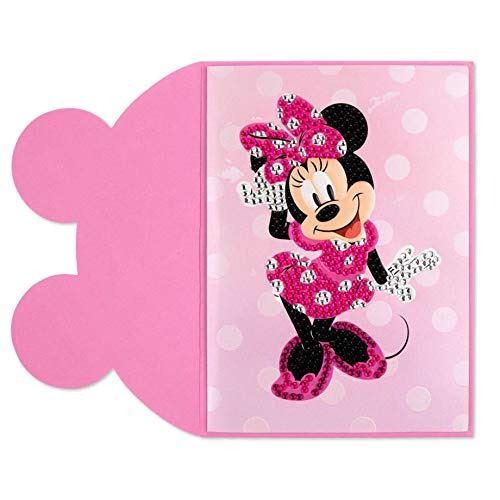
Item Name: PAPYRUS Cards, 1 EA
Bullet Point 1: Minnie Mouse struts her stuff on this pink, pink, pink blank greeting card bedazzled with silver, black, and (of course!) pink gems that really sparkle against the pink polka dot backdrop.
Bullet Point 2: Front & Inside Message: [Blank]
Bullet Point 3: Size: 5 in. x 7 in. (127 mm x 178 mm)
Product Description: Contents: 1 card with corresponding envelope; Envelope: Pink with pearlized polka dot pattern liner; Process: Pearlizing, embossing
Value: 1.0
Unit: Count

Price: 21.99